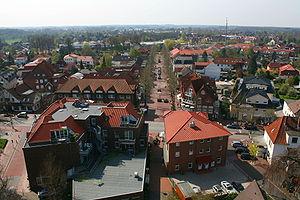
Bad Zwischenahn est une commune allemande située en Basse-Saxe dans l'arrondissement d'Ammerland.